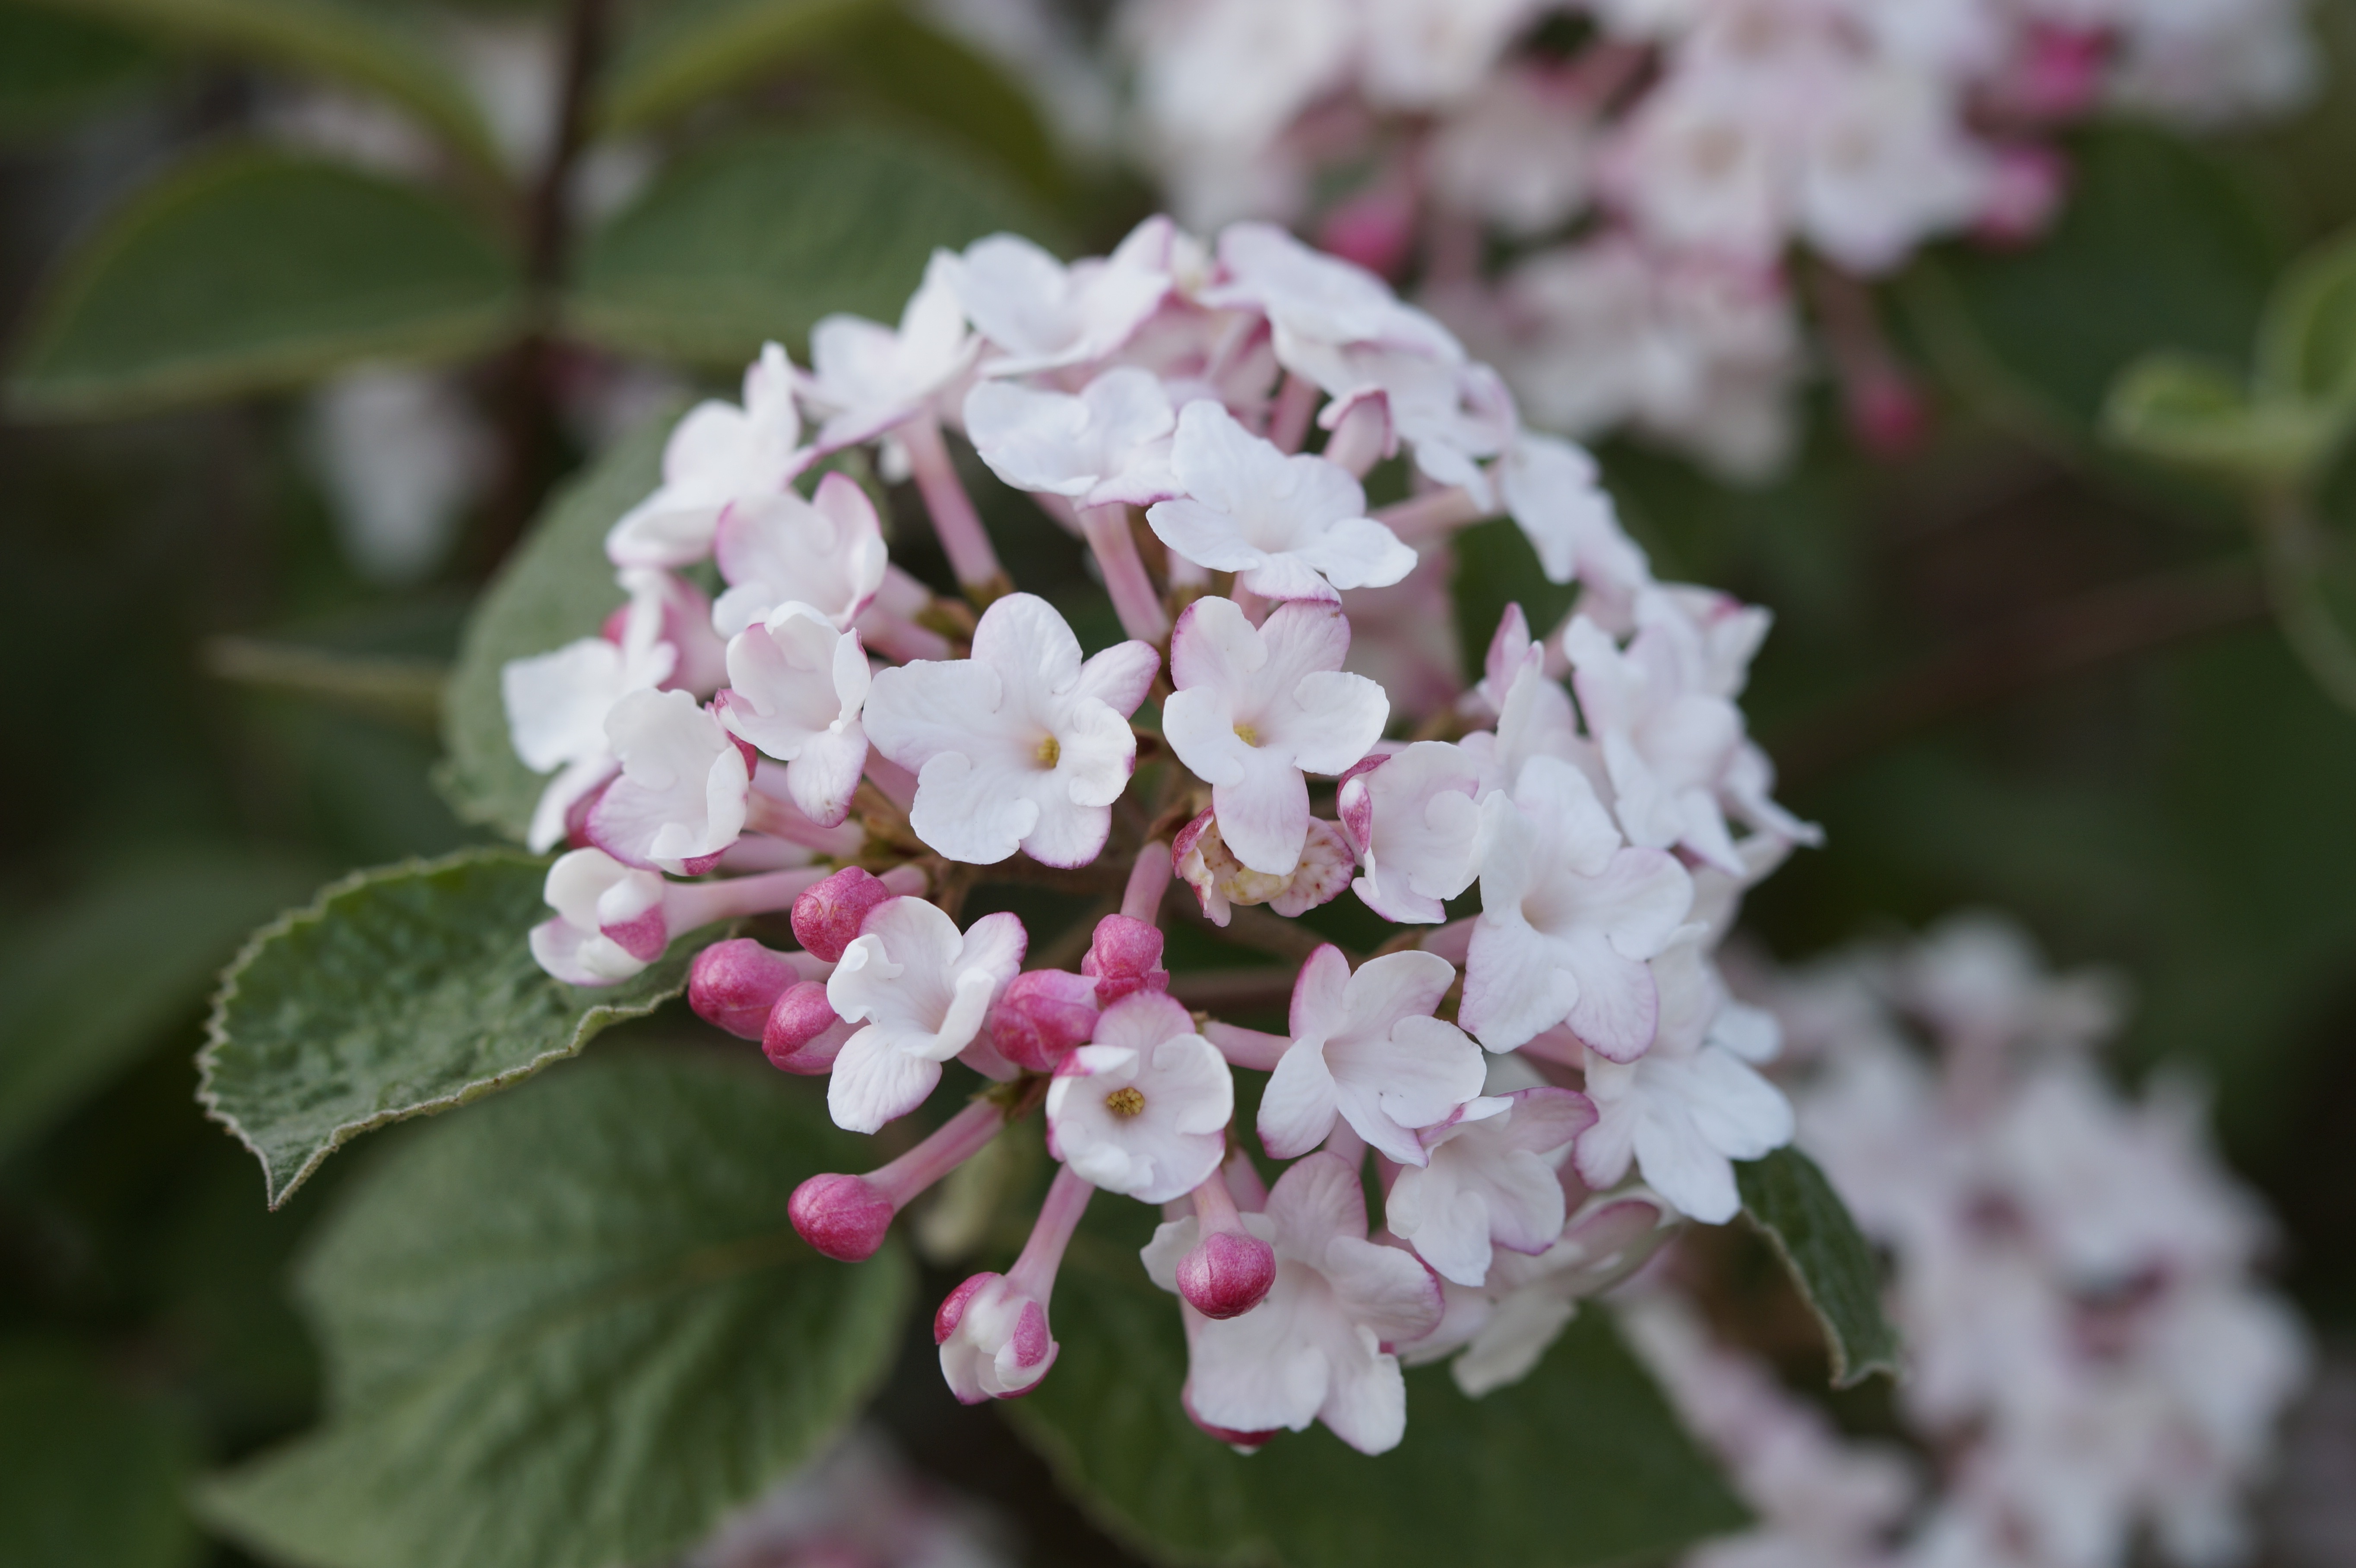
branch, blossom, plant, white, flower, petal, bloom, bush, spring, botany, garden, flora, shrub, toxic, viburnum, lilac, ornamental plant, white flowers, blossomed, flowering plant, snow ball, inflorescences, land plant